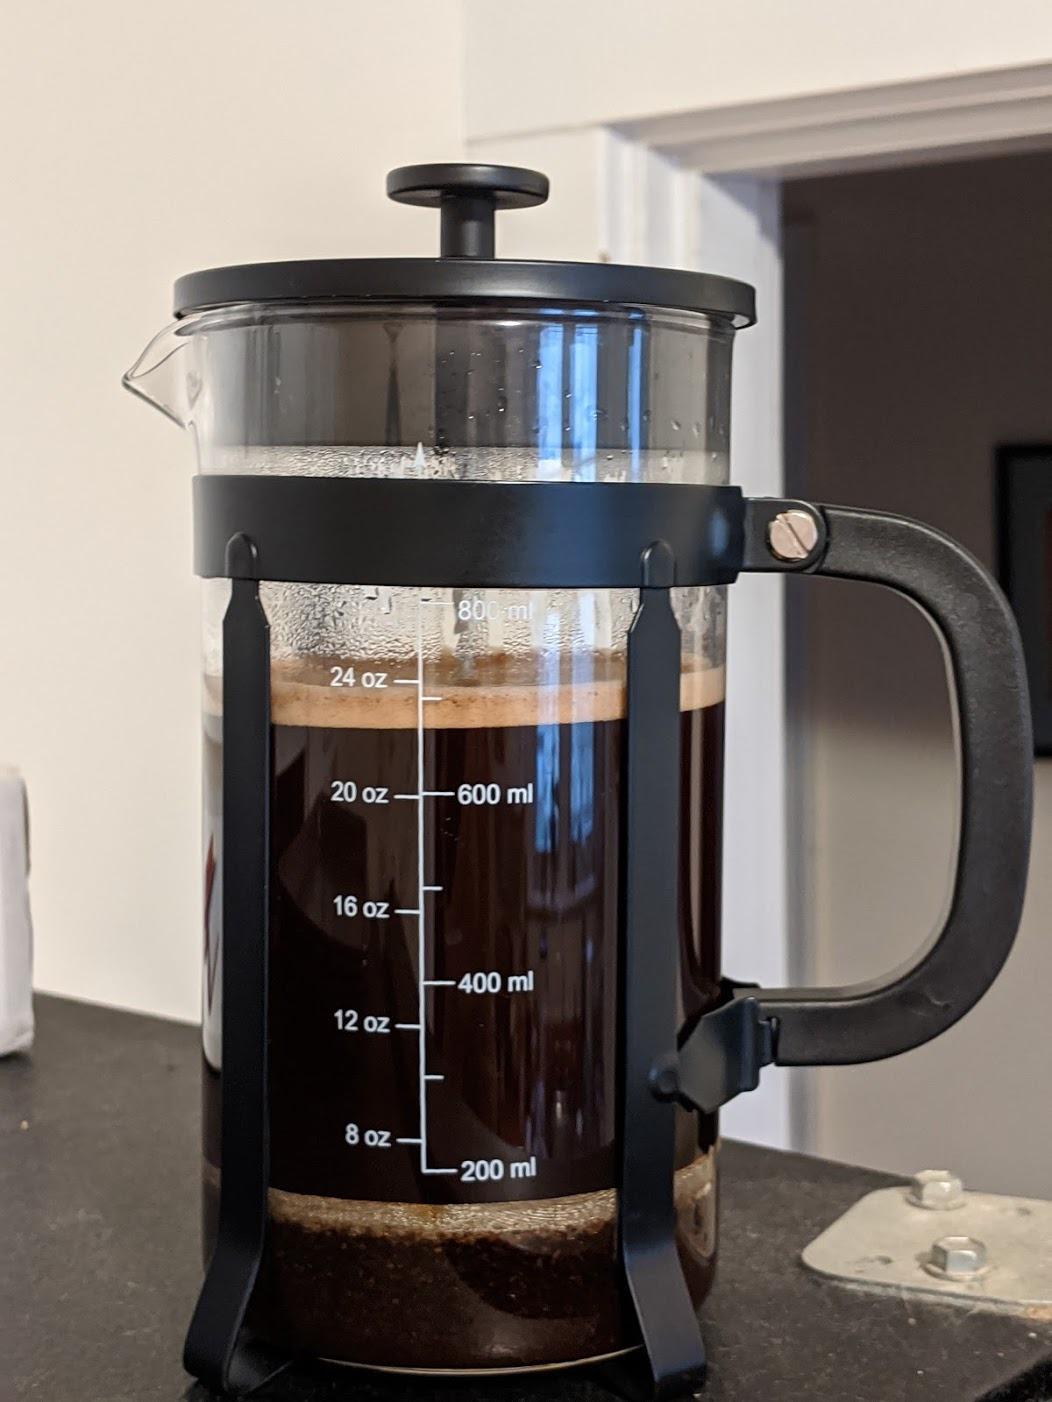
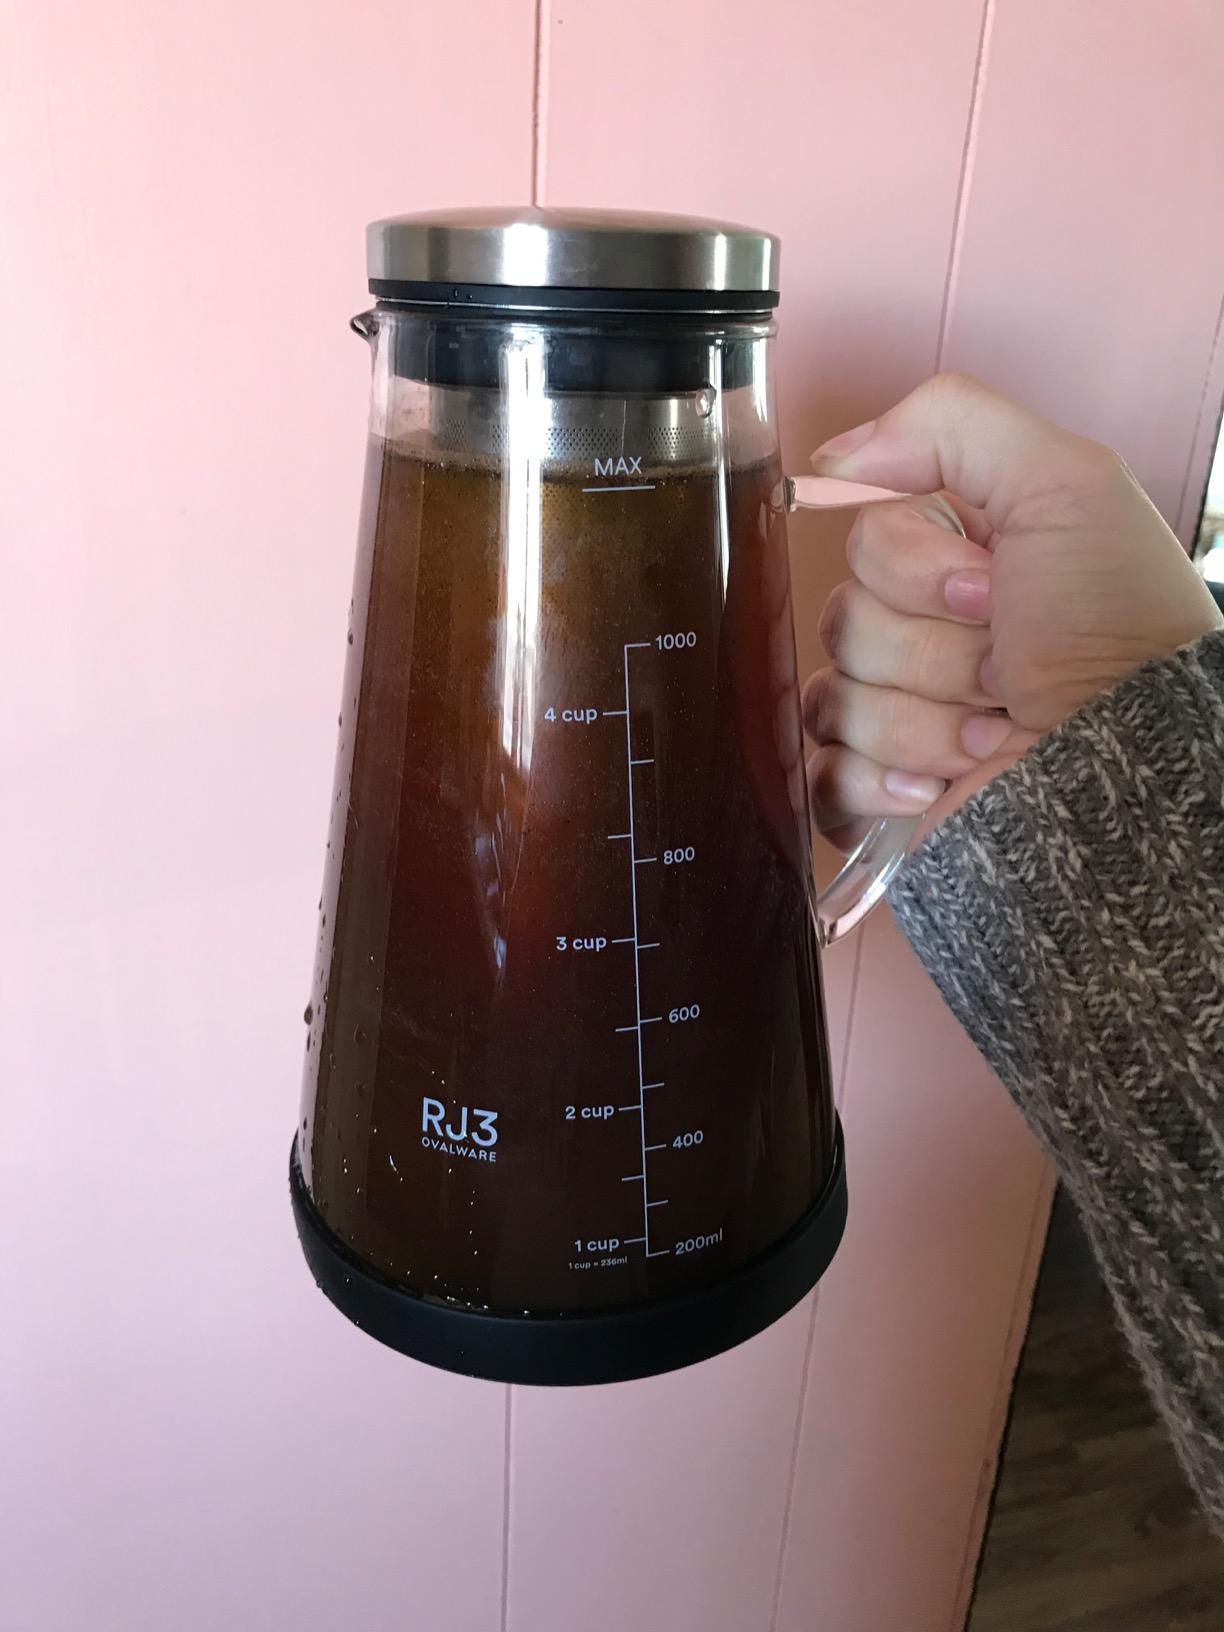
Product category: items_tea
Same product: no